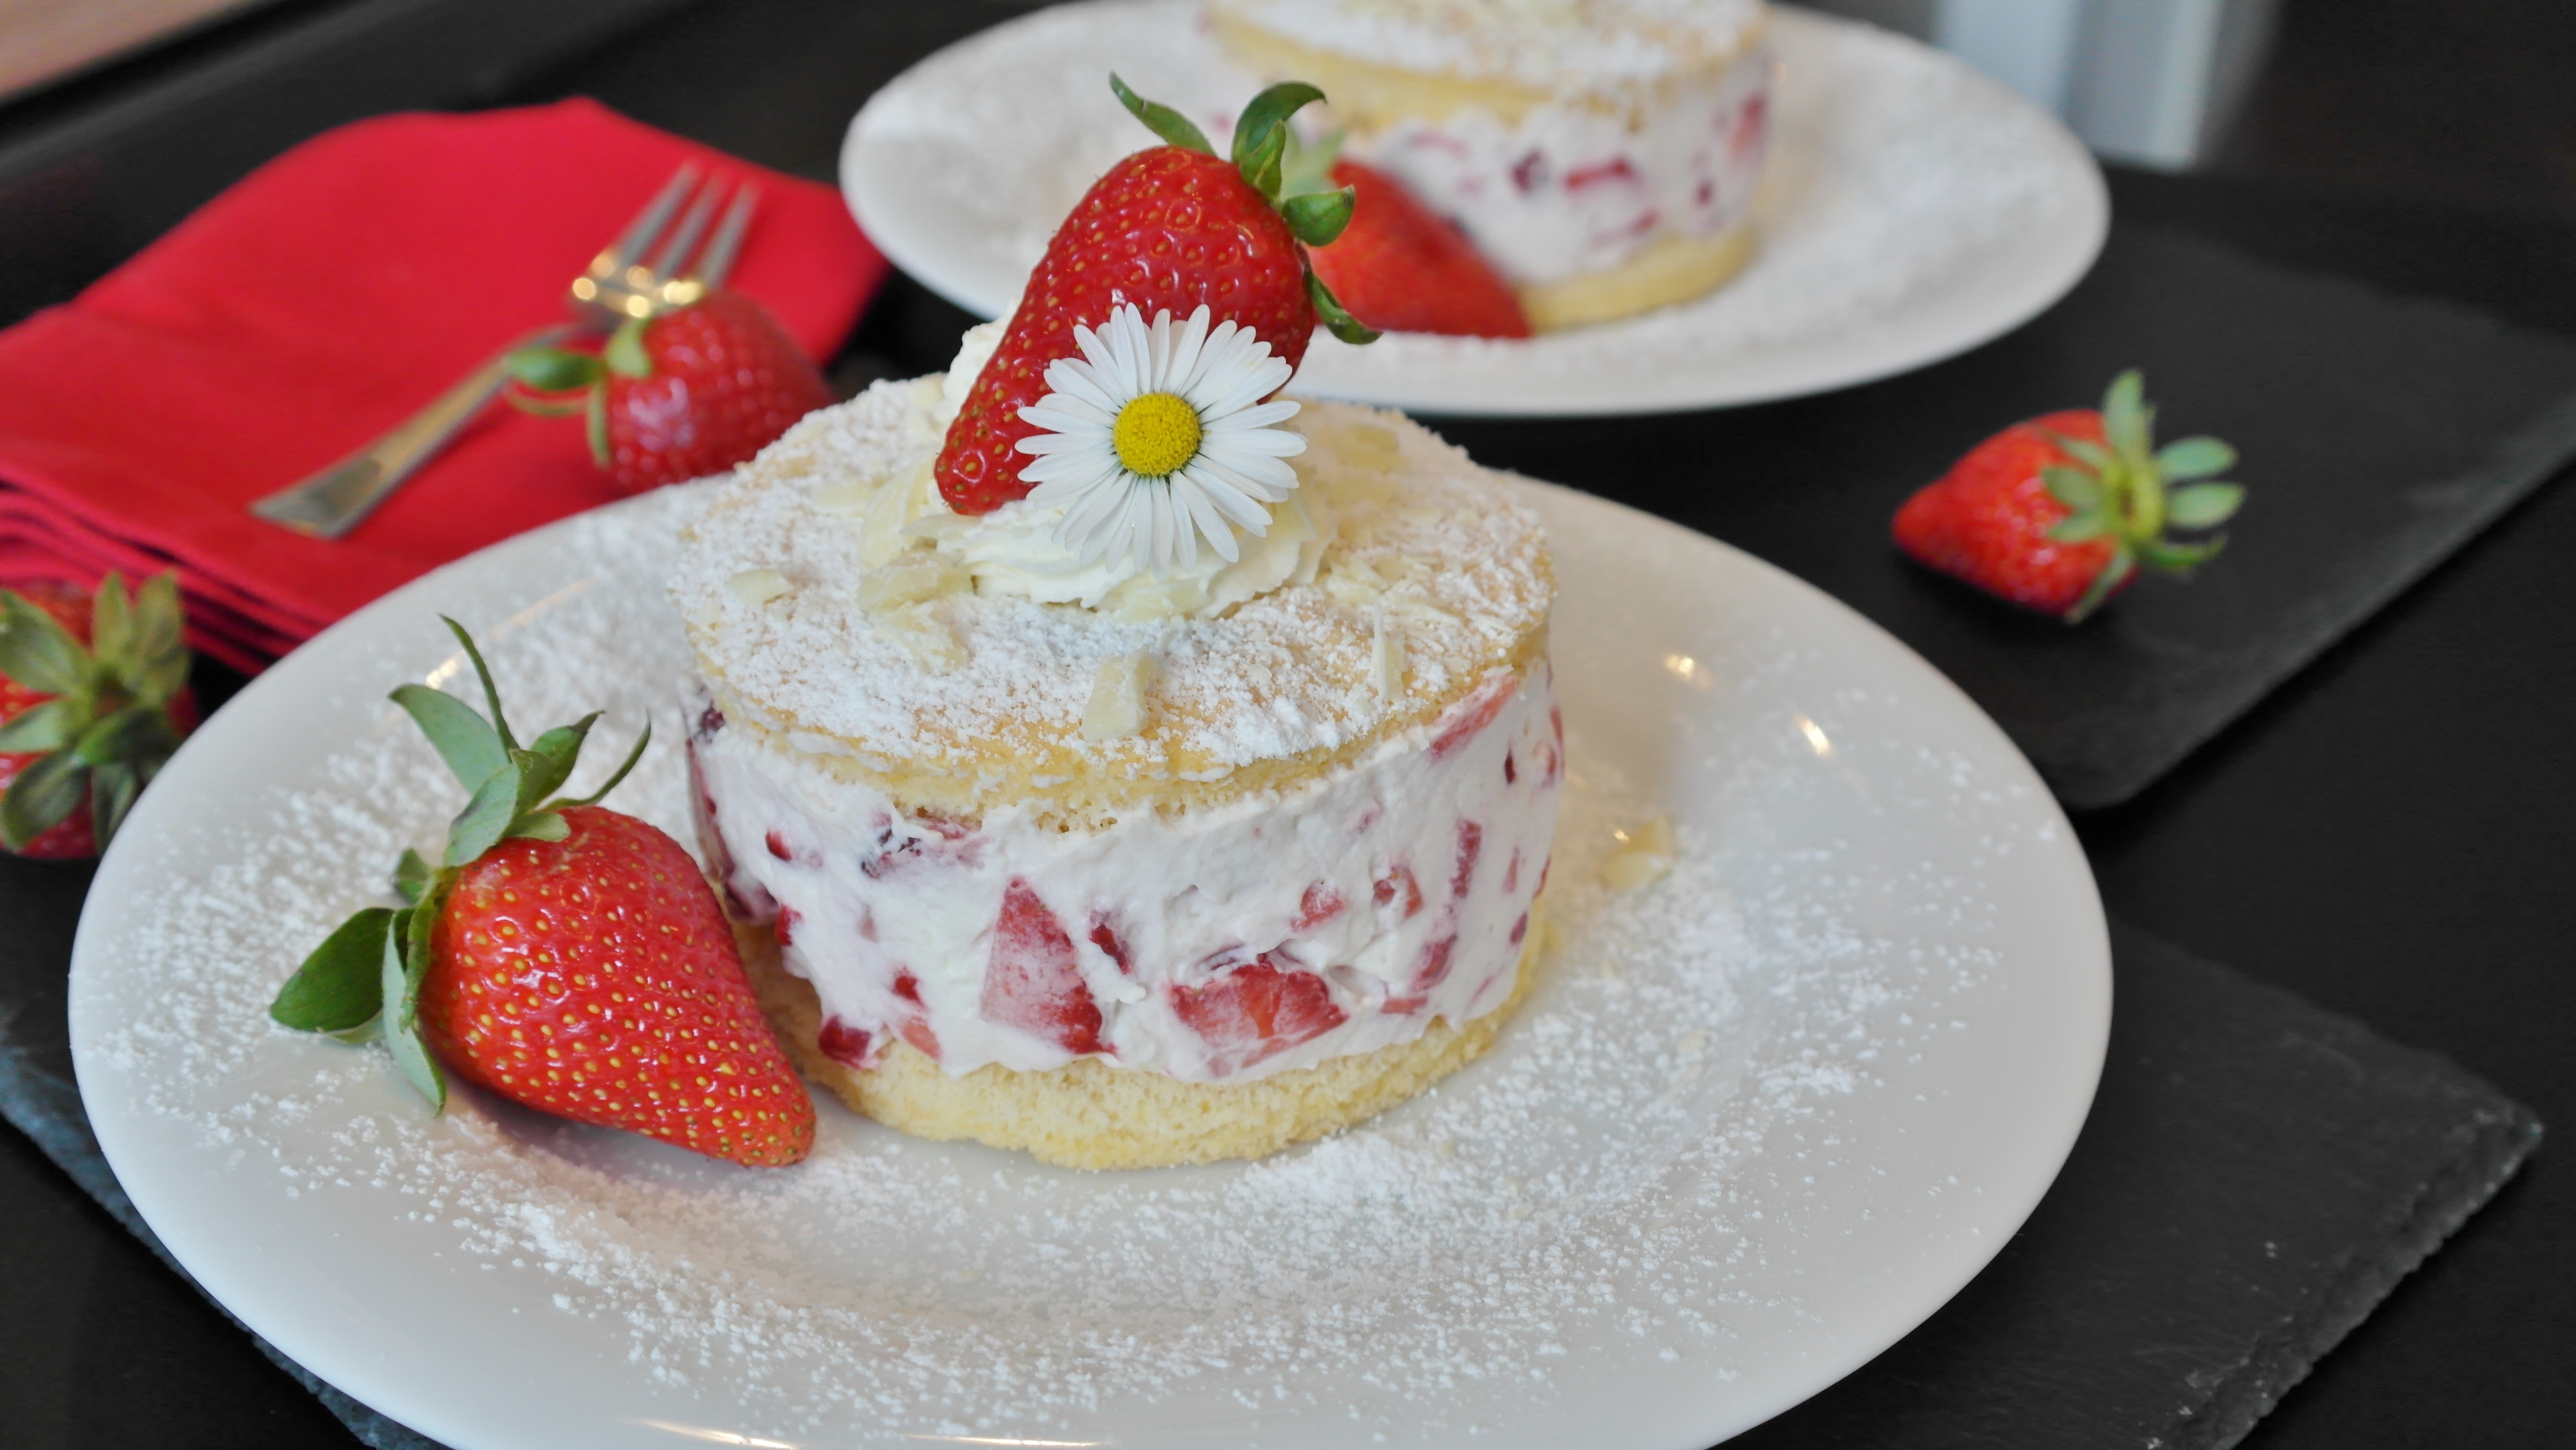
white, sweet, dish, meal, food, spring, red, produce, breakfast, dessert, eat, cream, delicious, cake, strawberry, bake, whipped cream, icing, strawberries, torte, strawberry cake, piece of cake, strawberry shortcake, pavlova, strawberry sections, bisquit